Skagen

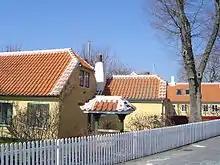
Typical Skagen house: red tiled roof with white trimmings, yellow-plastered walls and a white fence

In the 17th century, fishing suffered from a decline in herring stocks. Shortly after the beginning of the Torstensson War, the Swedish army arrived in Skagen in January 1644, plundering the town. Skagen's White Lighthouse with adjoining accommodation for the keeper was built in 1747. In 1775, accumulations of drifting sand made it difficult to access St Lawrence's Church, finally leading to its closure and partial demolition in 1795. Its remaining artefacts were sold by auction in 1810. St Lawrence's was replaced by Skagen Church, completed in 1841 and redesigned in the local style by Ulrik Plesner in 1910.